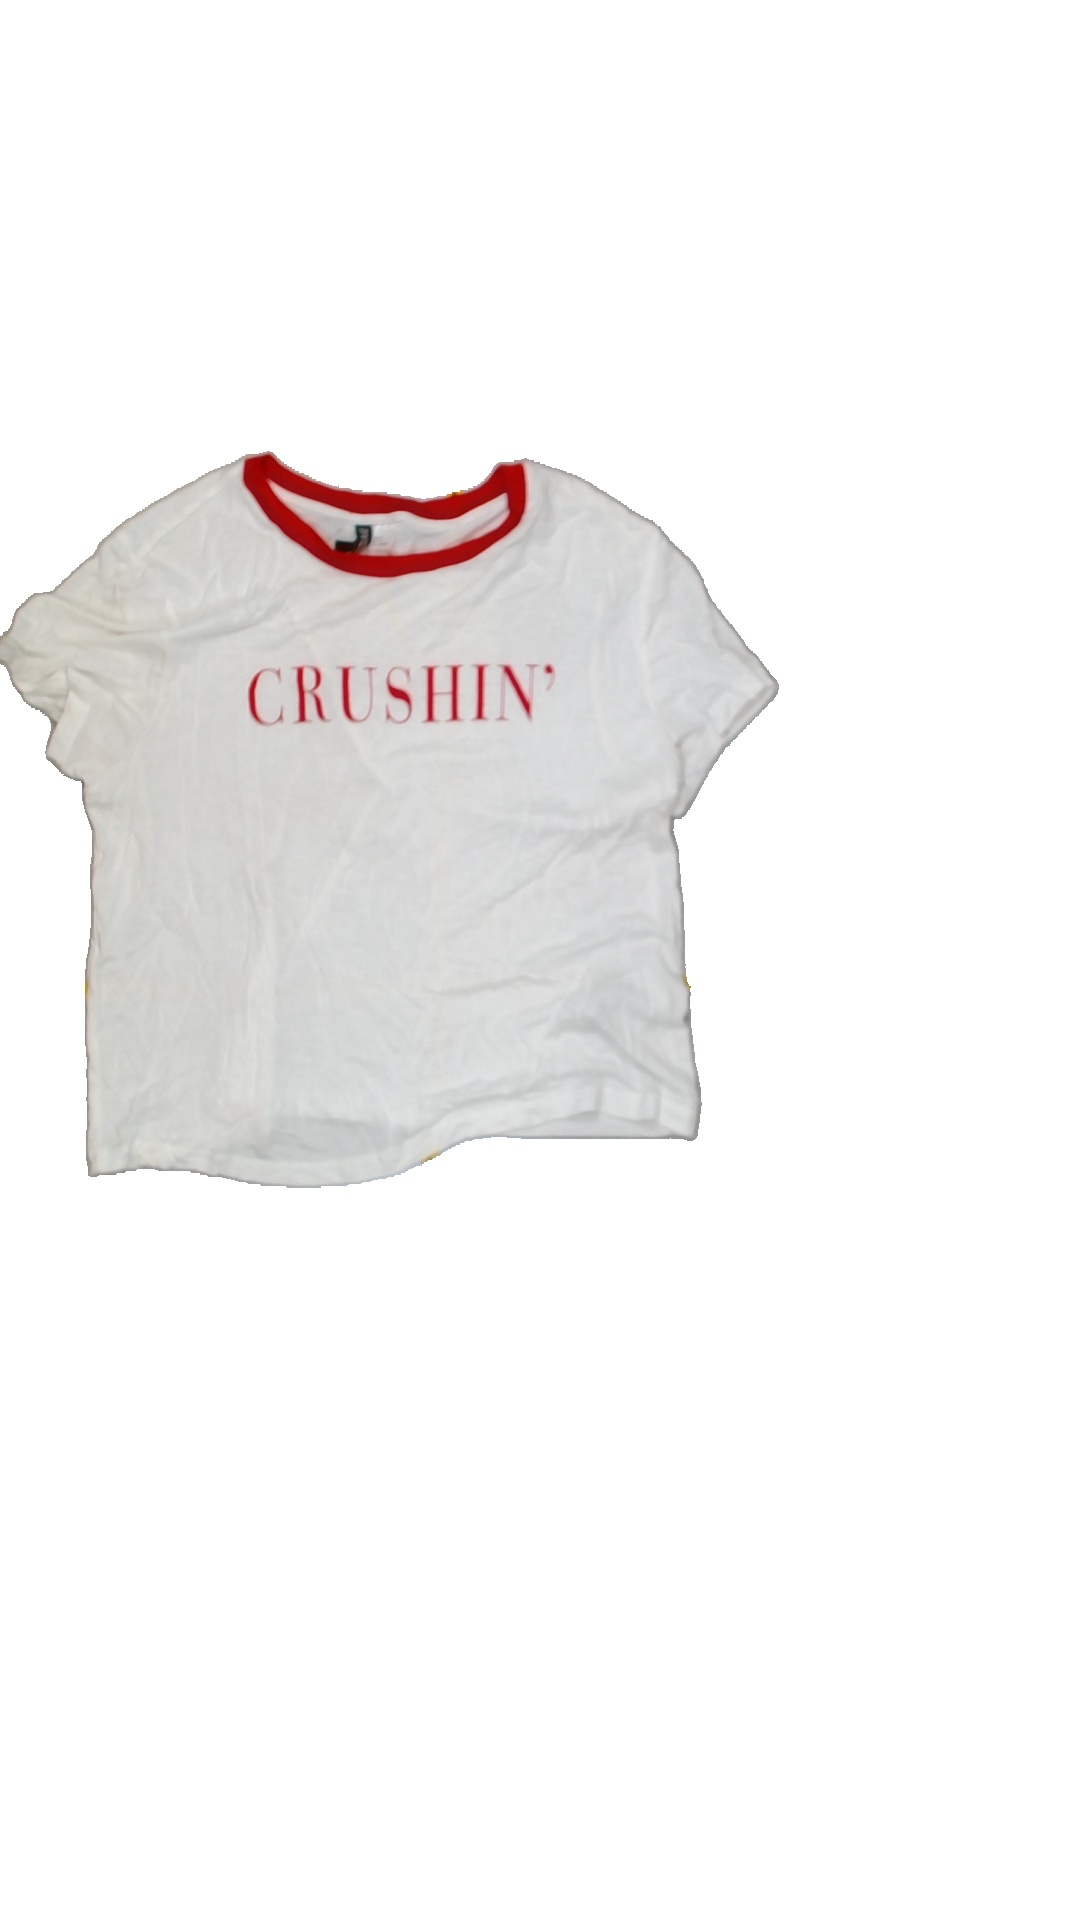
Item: T-shirt (Ladies)
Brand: H&m
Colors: White, Red
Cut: C-collar
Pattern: Logo print
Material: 100% Viscose
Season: All
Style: No trend
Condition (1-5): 5
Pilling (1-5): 5
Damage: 0
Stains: No
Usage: Reuse
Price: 50-100